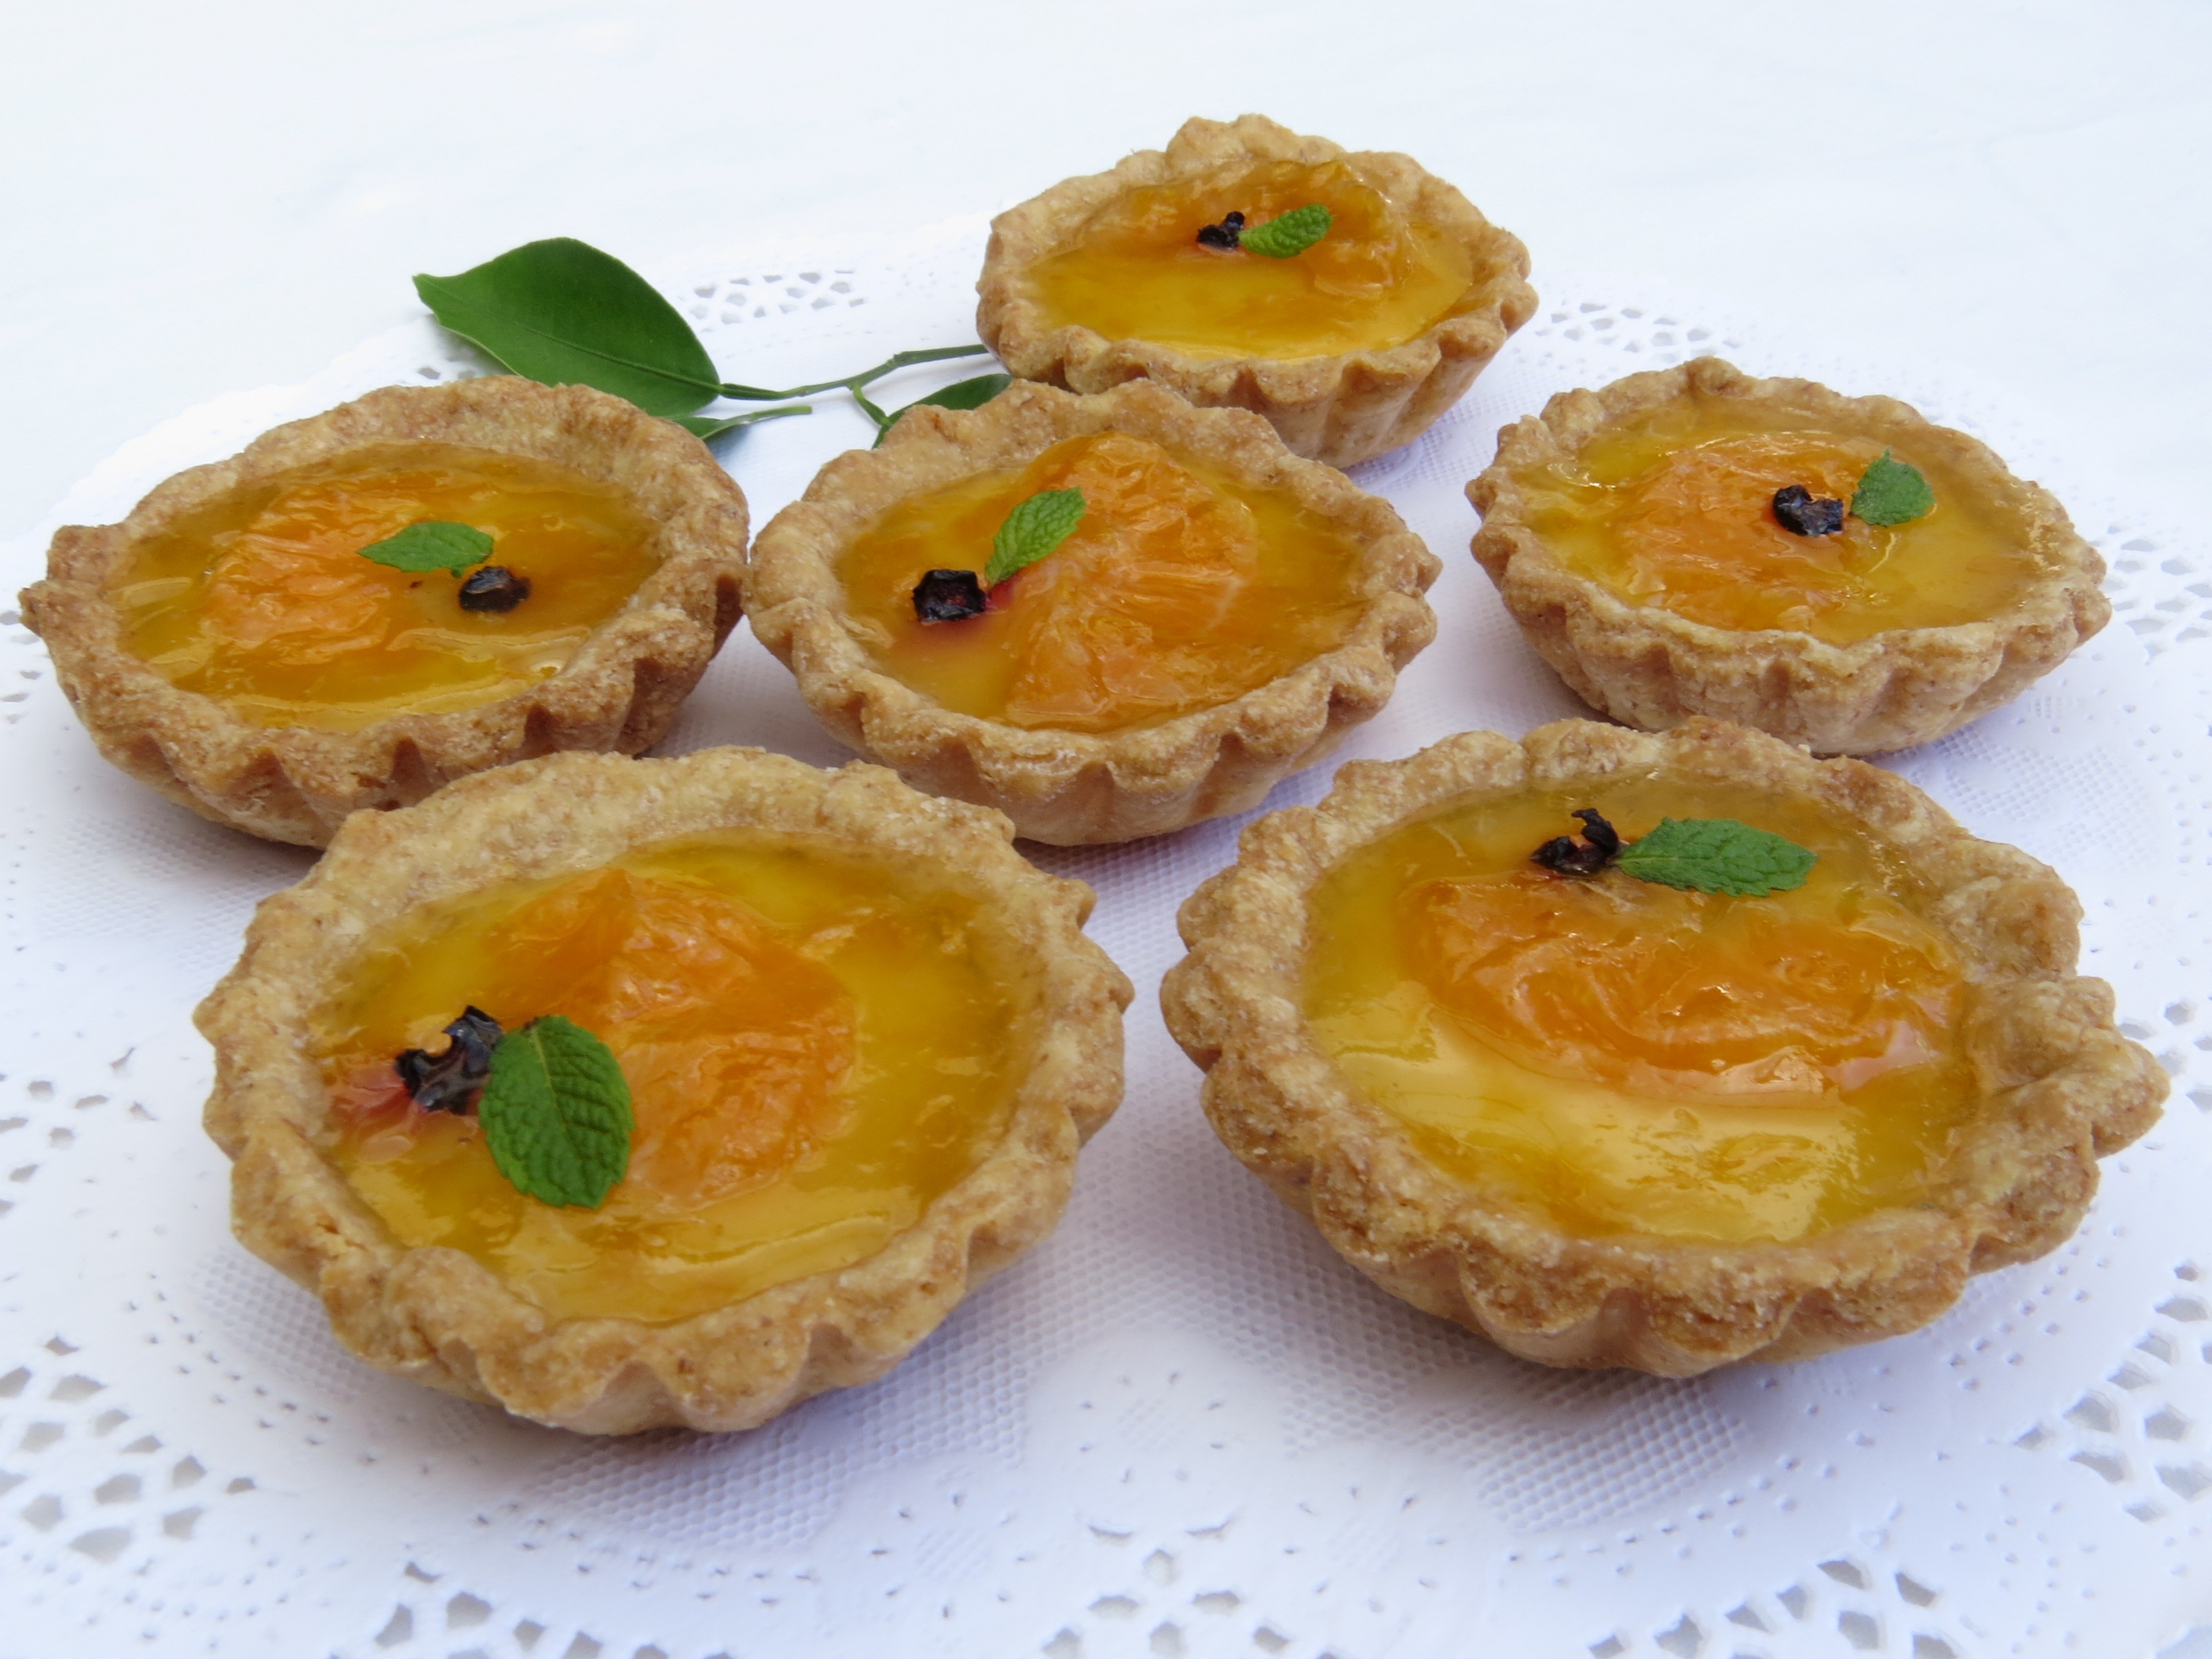
plant, fruit, dish, food, produce, dessert, cuisine, syrup, pastry, muffin, tangerine, baked goods, cakes, flowering plant, custard, danish pastry, sweet snacks, sweetened dough, minitartas custard